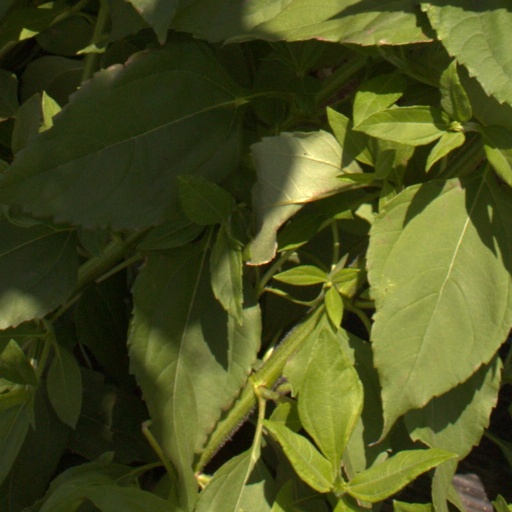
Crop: Jerusalem artichoke